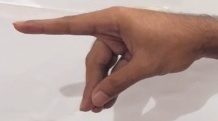
ASL sign: P